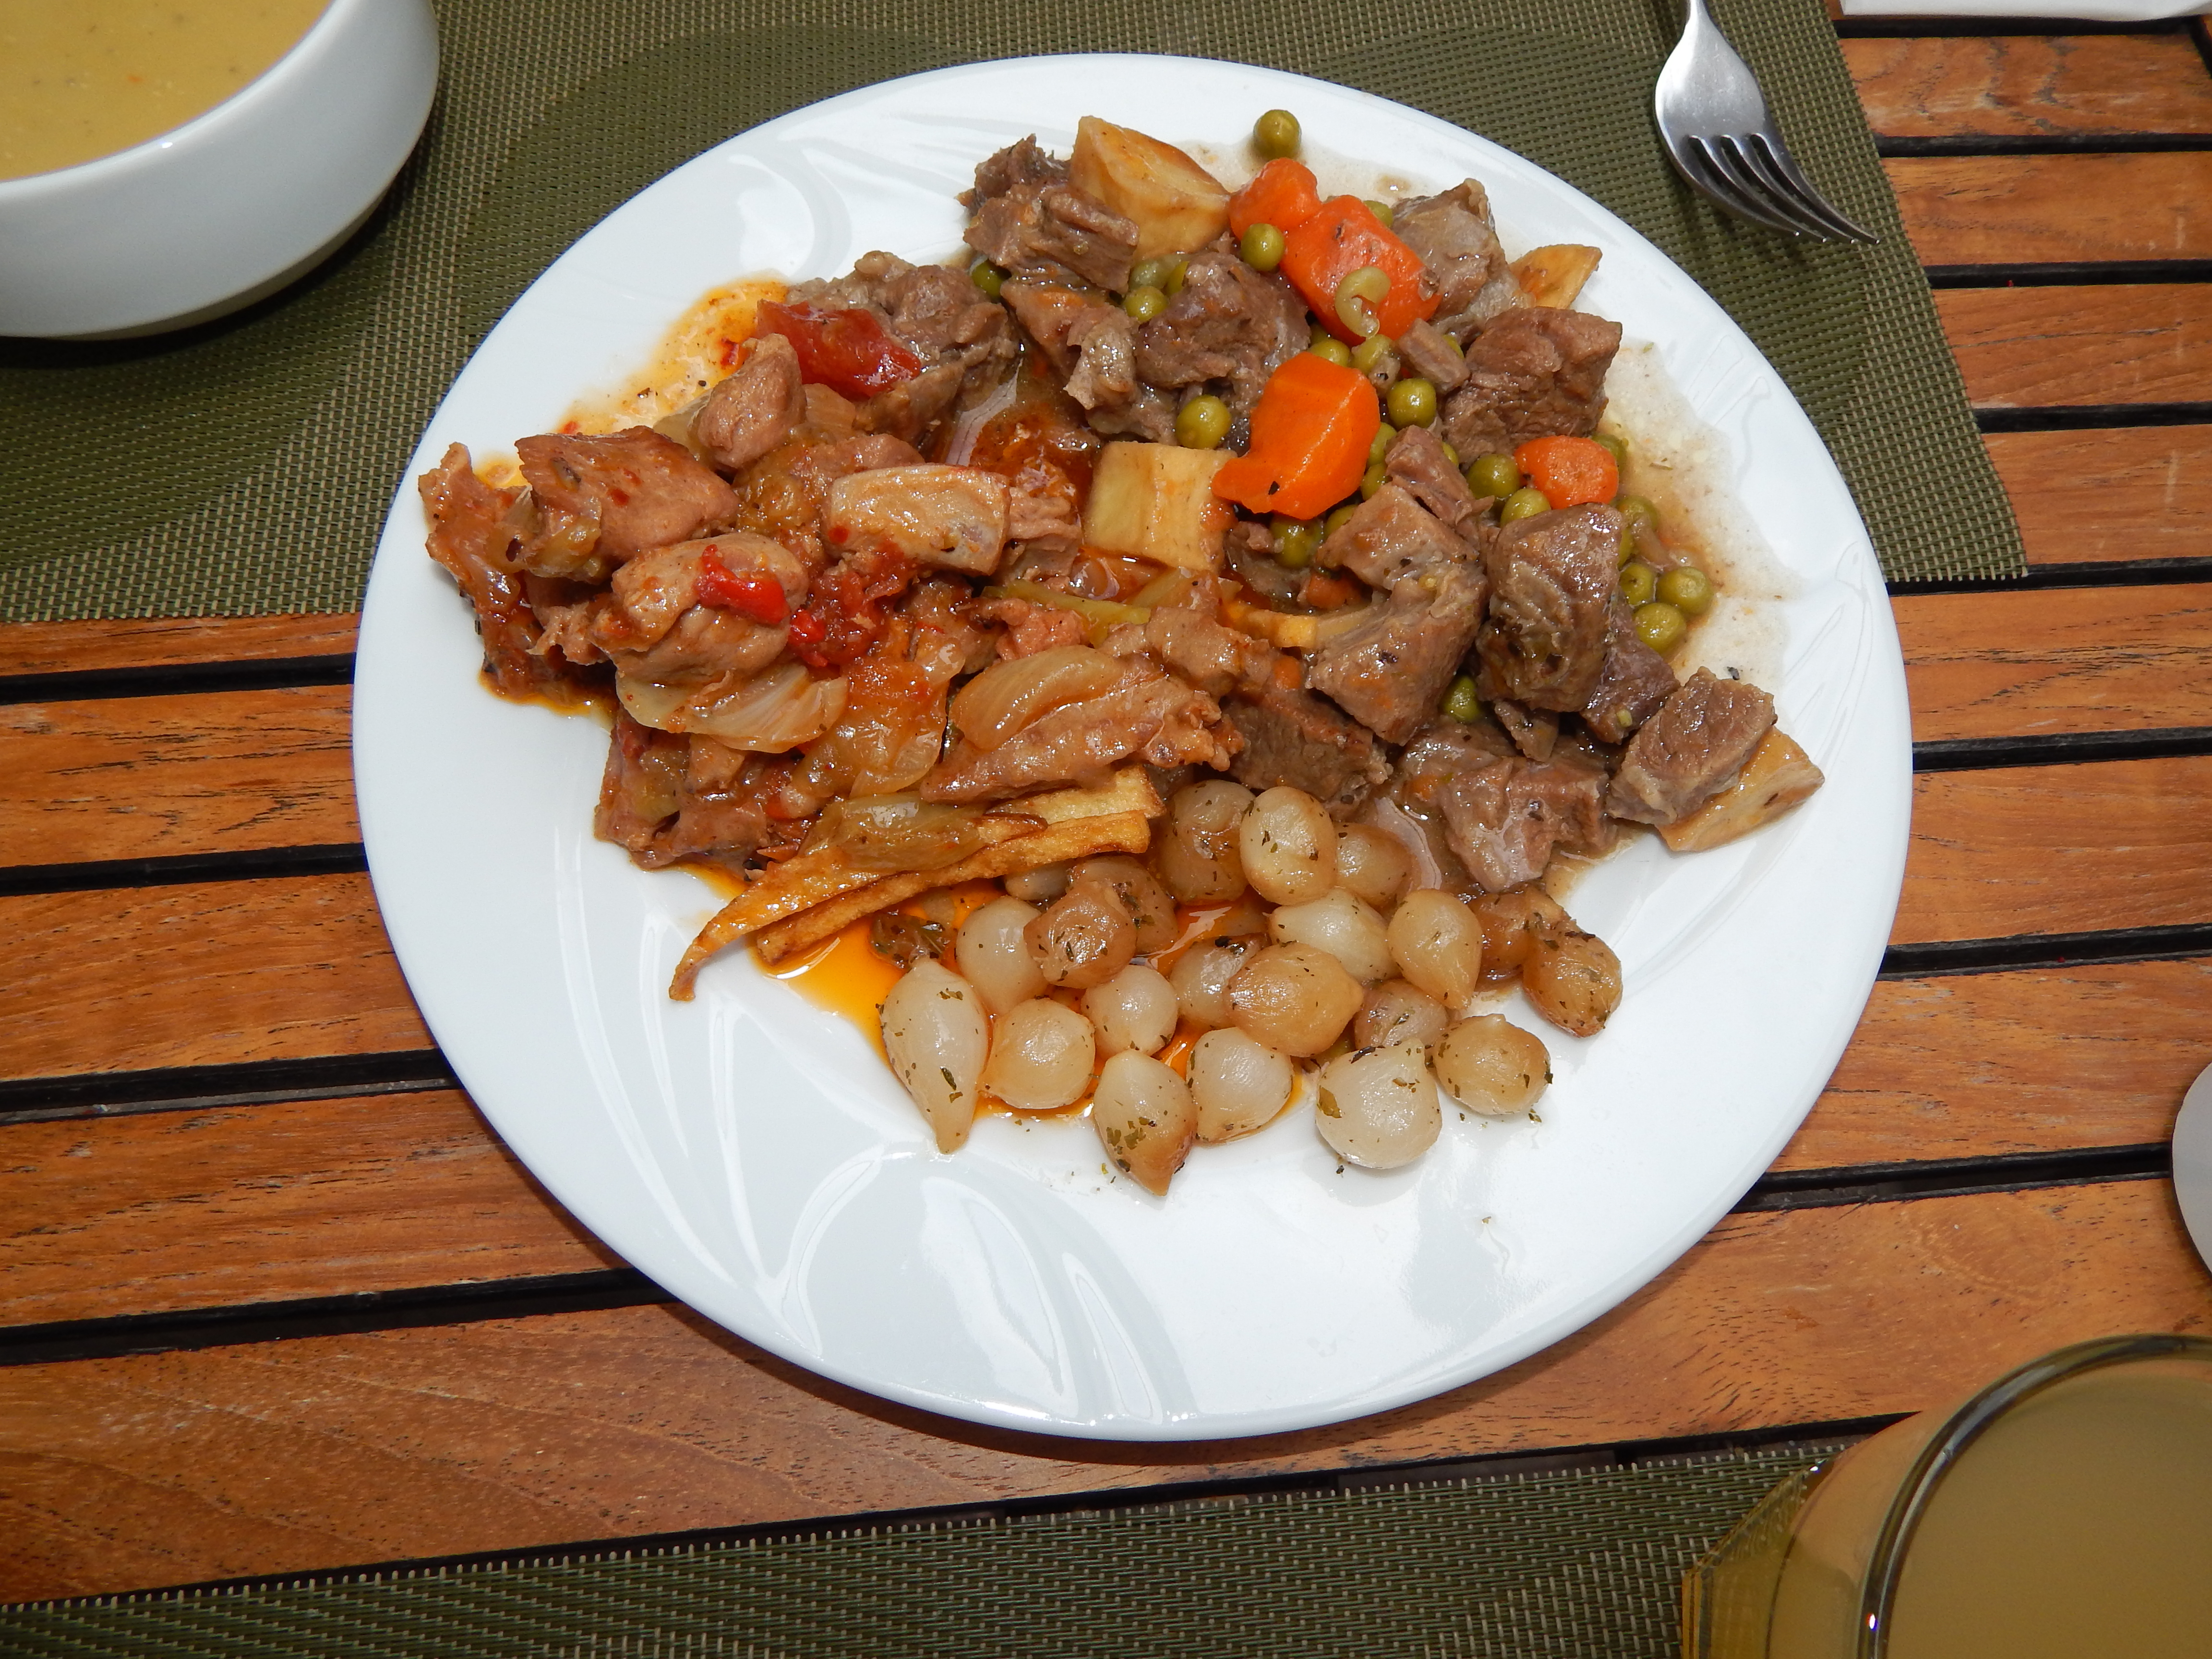
cuisine, food, breakfast, pizza, restaurant, traditional, delicious, sweet, cheese, background, beautiful, white, eat, dinner, plate, lunch, healthy, hot, table, dessert, dish, animal source foods, asian food, cozido, recipe